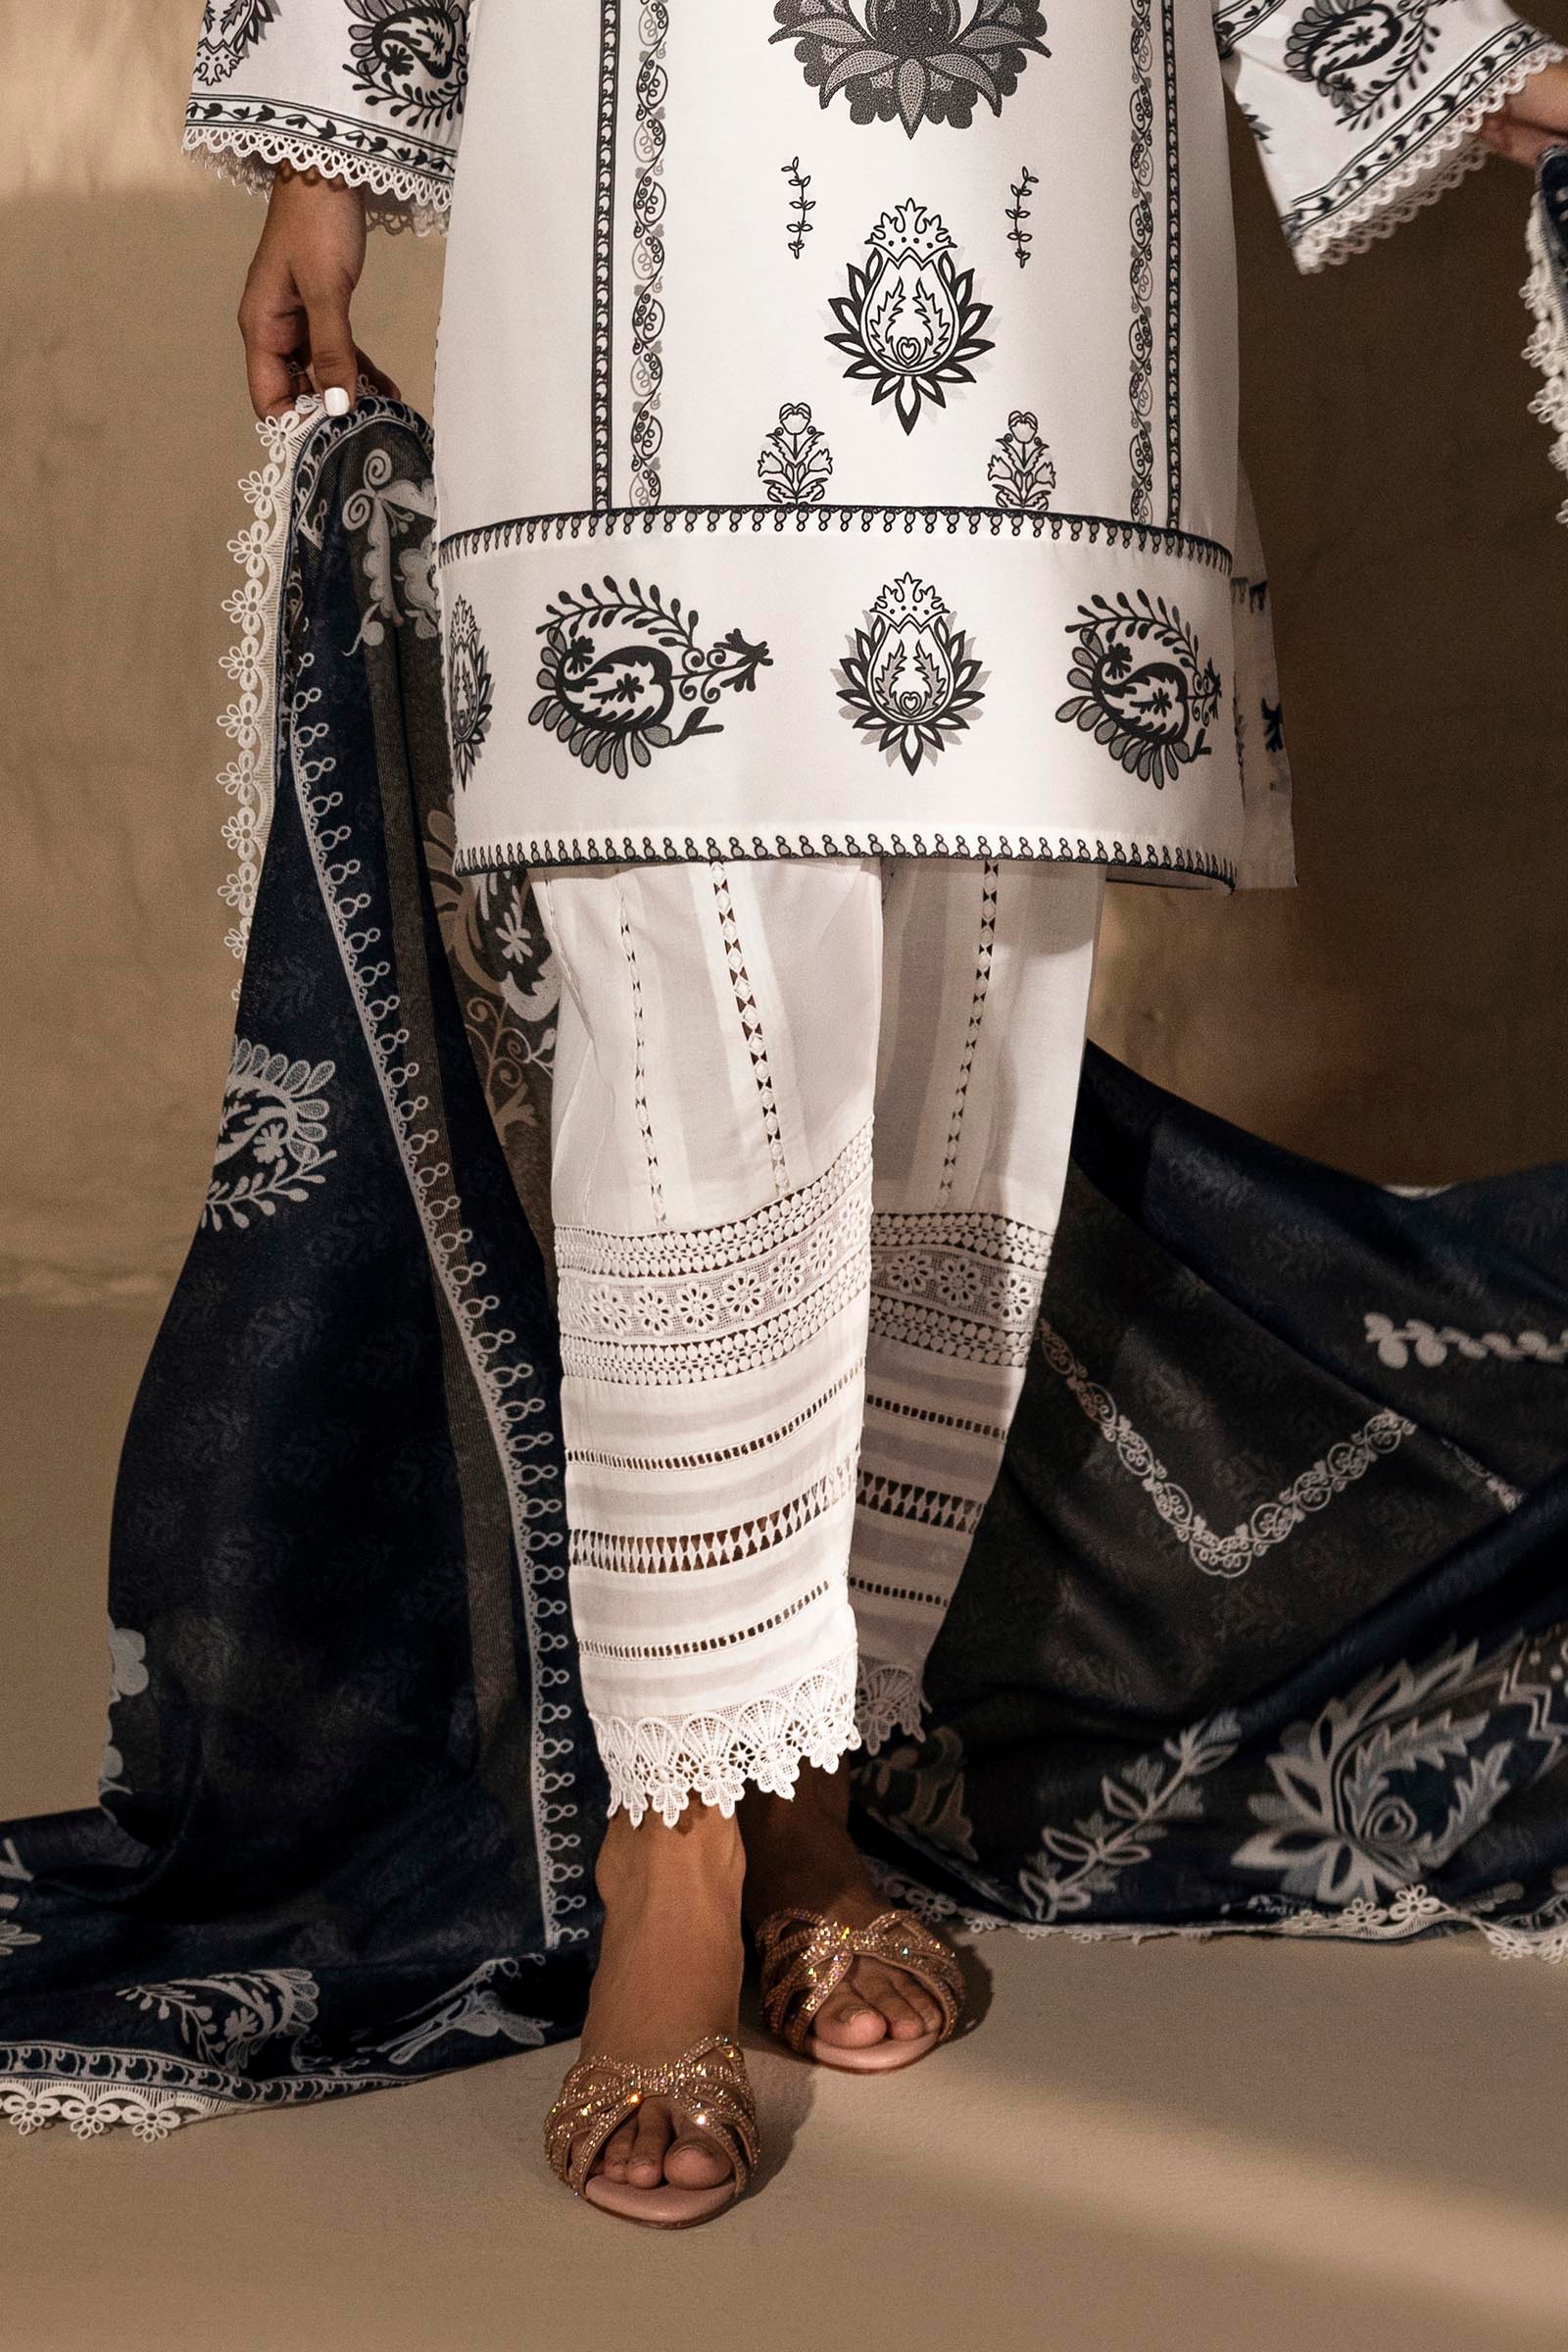
white multi embroidered salwar suit